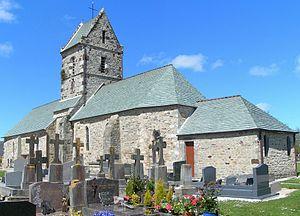
Eglise Notre-Dame d'Acqueville
Acqueville est une ancienne commune française, située dans le département de la Manche en région Normandie, peuplée de 662 habitants.